Great Palm Island

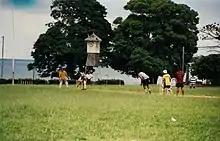
Locals playing cricket with the bell tower in the background (1996)

A bell tower was built to dictate the running of the mission. The bell would ring each morning at eight, a signal for everyone to line up for parade in the mission square. Those who failed to line up had their food allocation cut. At nine each evening the bell would ring again, signalling the shutting down of the island's electricity. The bell tower still stands in the local square to this day, a relic of Palm Island's history.